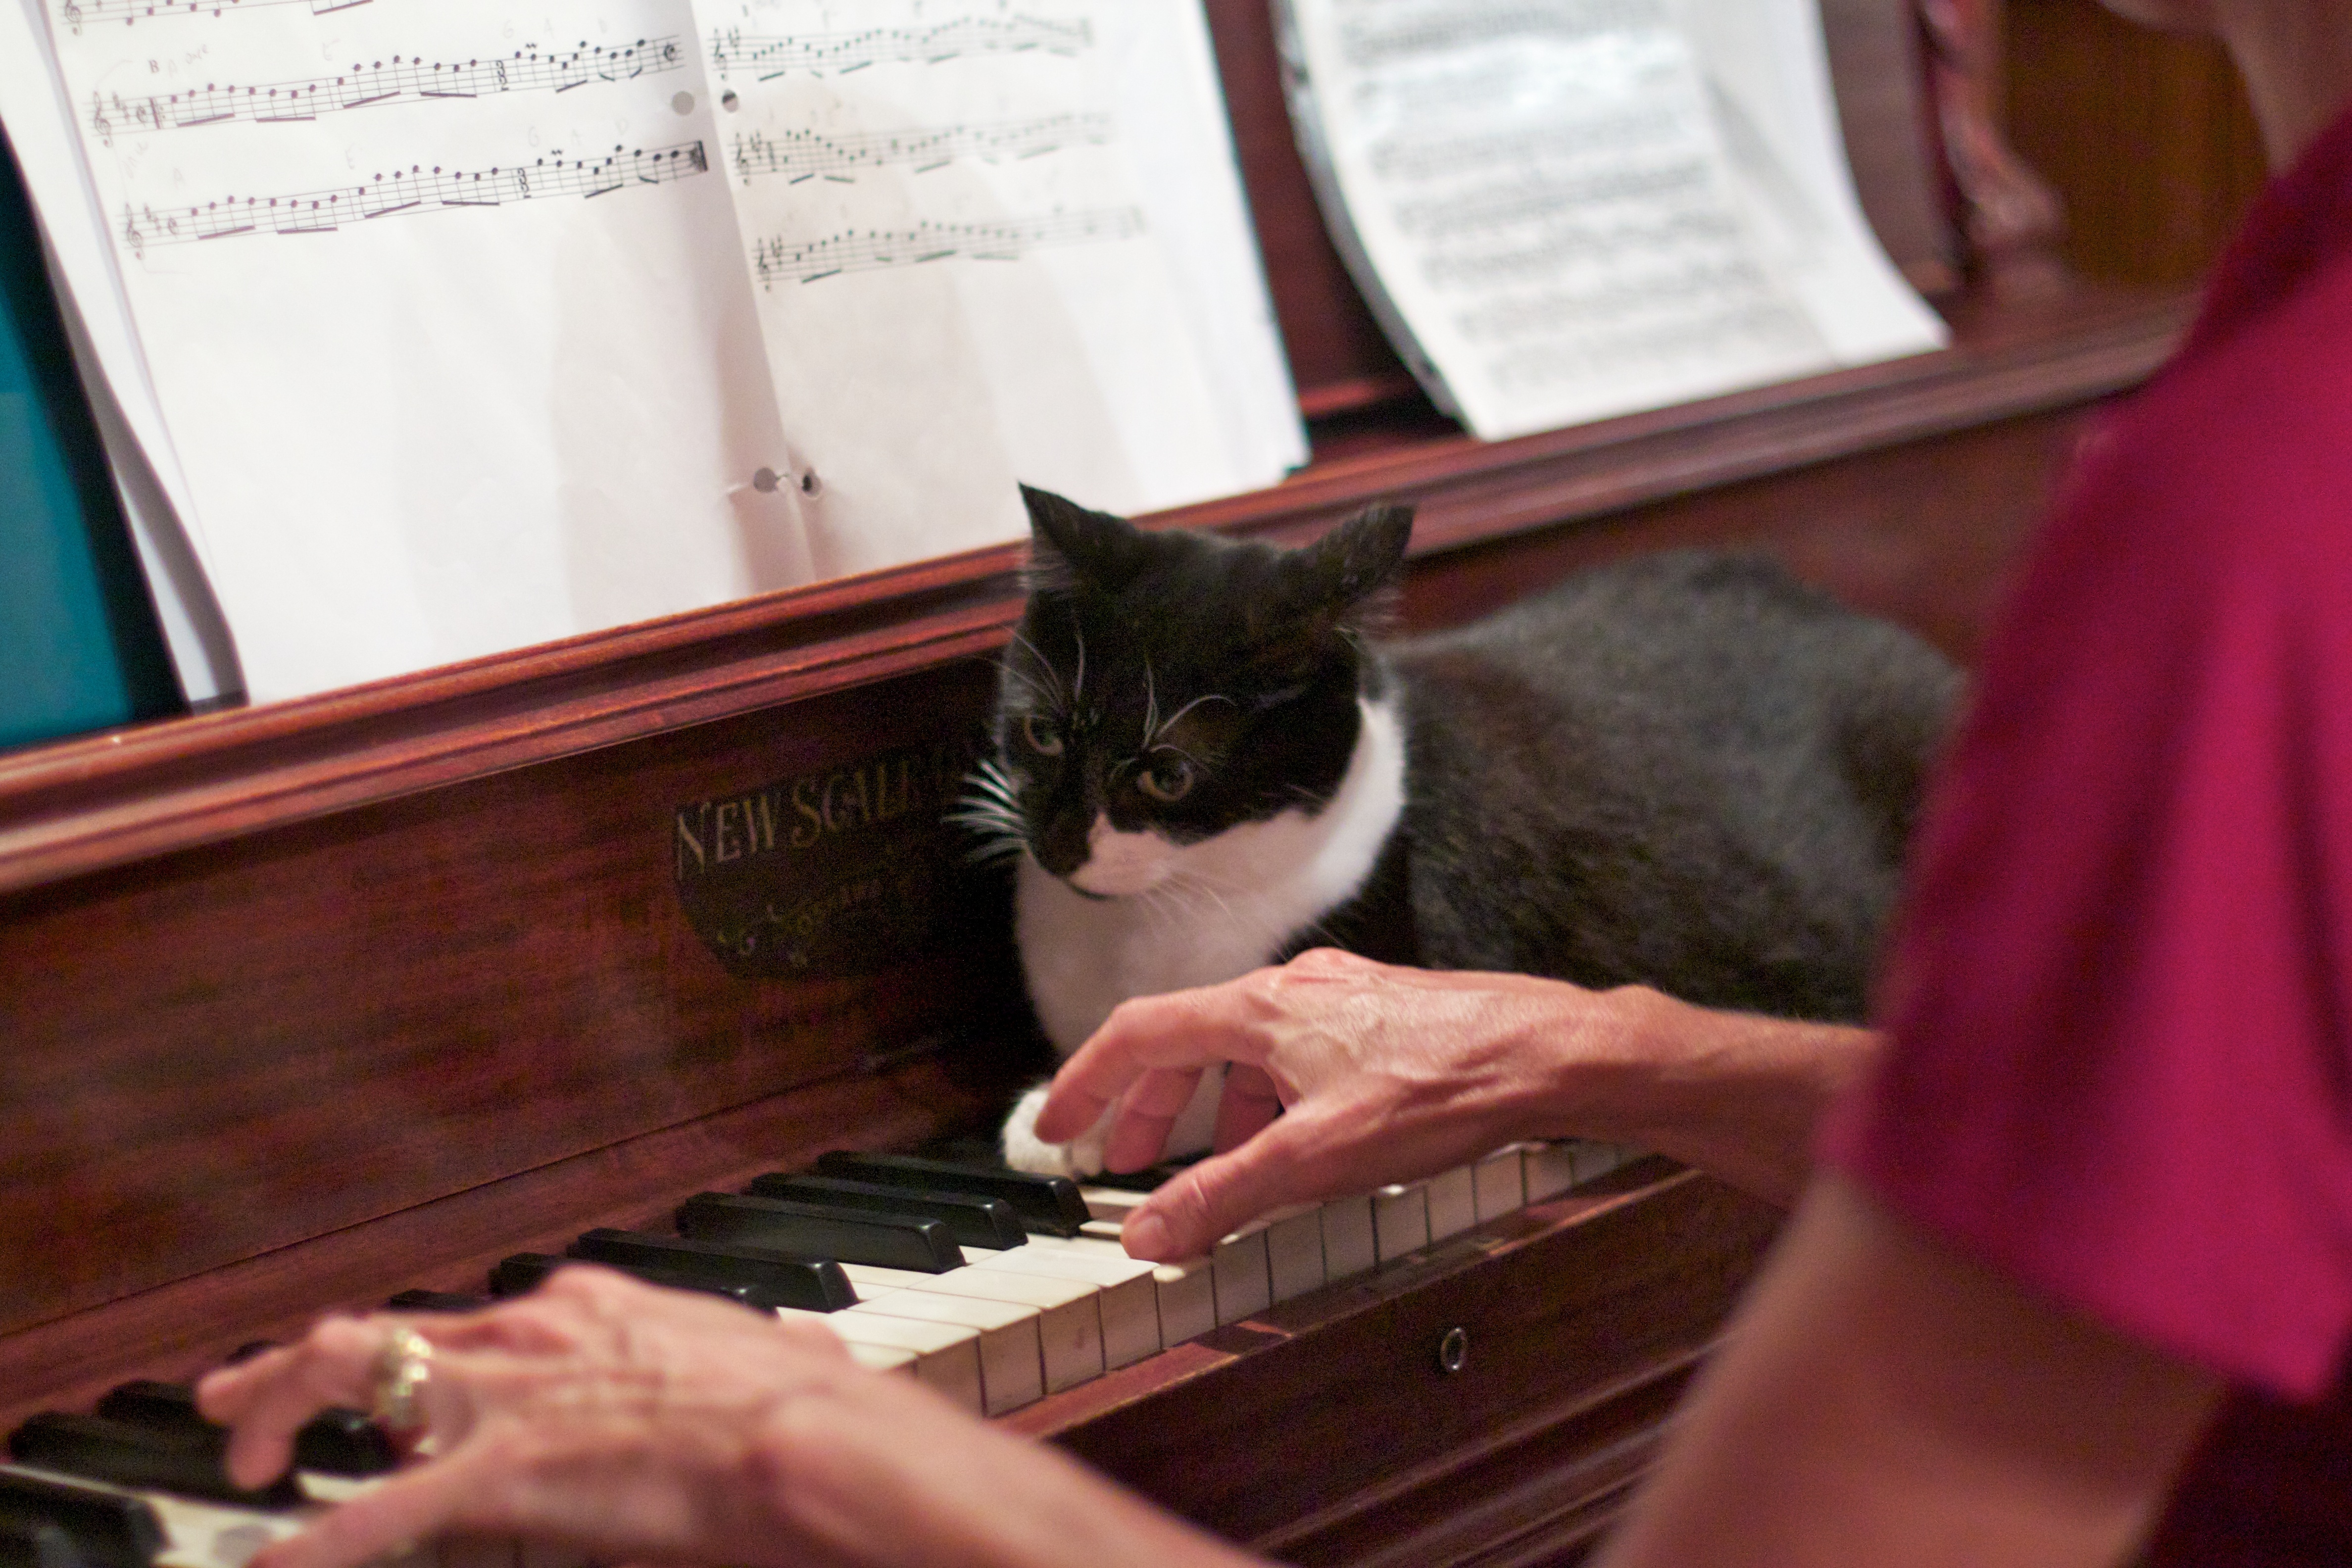
cat, piano, odyssey, small to medium sized cats, cat like mammal